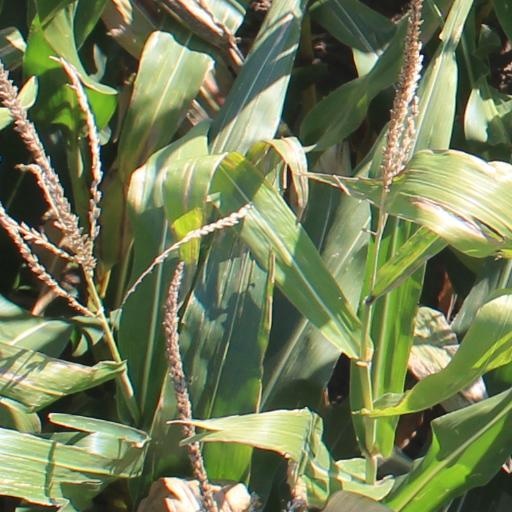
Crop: maize; corn